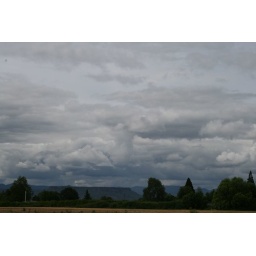
sky over table rock